Shadow Cabinet of Ieuan Wyn Jones

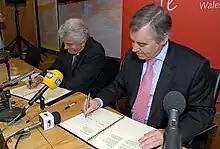
Jones and Rhodri Morgan (left) sign the One Wales coalition agreement between Plaid Cymru and Welsh Labour in 2007

After Plaid Cymru won 15 seats at the 2007 assembly election, Jones began negotiations with Nick Bourne of the Conservative Party and Mike German of the Liberal Democrats to form a coalition government and topple Rhodri Morgan's Labour government. An agreement was negotiated where Jones would become First Minister of Wales and lead a cabinet with nine members, including four Plaid Cymru AMs, three Conservative AMs and two Liberal Democrat AMs. The Conservatives and Liberal Democrats would each appoint a deputy first minister who would serve on an equal footing with one another. Plaid Cymru had also negotiated an alternative confidence and supply agreement with Labour but suspended negotiations after the Plaid assembly group approved the agreement with the Conservatives and the Liberal Democrats. The Conservatives also backed the coalition. A meeting of the Welsh Liberal Democrat executive on 22 May failed to approve the agreement with a tied vote, leading to a last-minute collapse of the agreement. Plaid resumed negotiations with Labour and on 19 July they formed the One Wales coalition government with Jones as Morgan's Deputy First Minister in a cabinet made up of three Plaid Cymru AMs and seven Labour AMs. Plaid Cymru became a party of government for the first time in its history, leaving opposition.